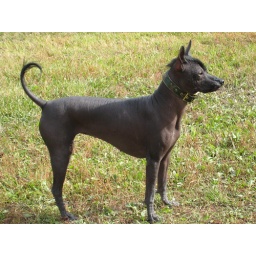
This Peruvian Hairless beauty has captured the heart of every boy in the dog park.